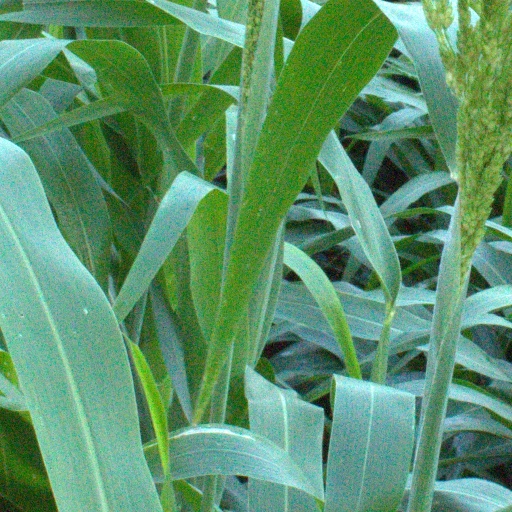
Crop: sorghum